End zone

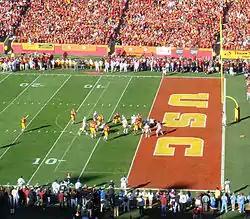
A player rushes into the red-painted end zone, scoring a touchdown during a USC college football game.

The end zone is the scoring area on the field, according to gridiron-based codes of football. It is the area between the end line and goal line bounded by the sidelines. There are two end zones, each being on the opposite side of the field. It is bordered on all sides by a white line indicating its beginning and end points, with orange, square pylons placed at each of the four corners as a visual aid (however, prior to around the early 1970s, flags were used instead to denote the end zone). Canadian rule books use the terms "goal area" and "dead line" instead of "end zone" and "end line" respectively, but the latter terms are the more common in colloquial Canadian English. Unlike sports like association football and ice hockey which require the ball/puck to pass completely over the goal line to count as a score, both Canadian and American football merely need any part of the ball to break the vertical plane of the outer edge of the goal line.